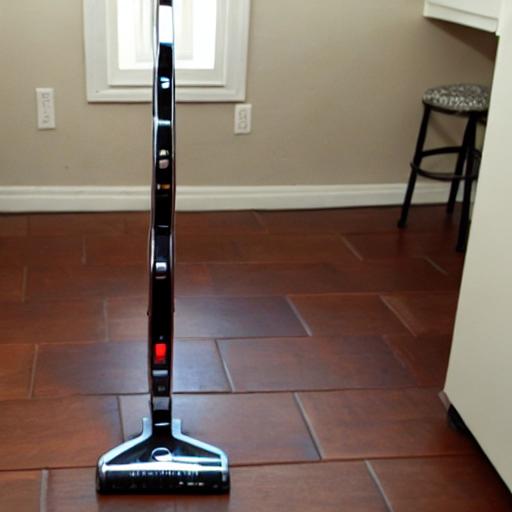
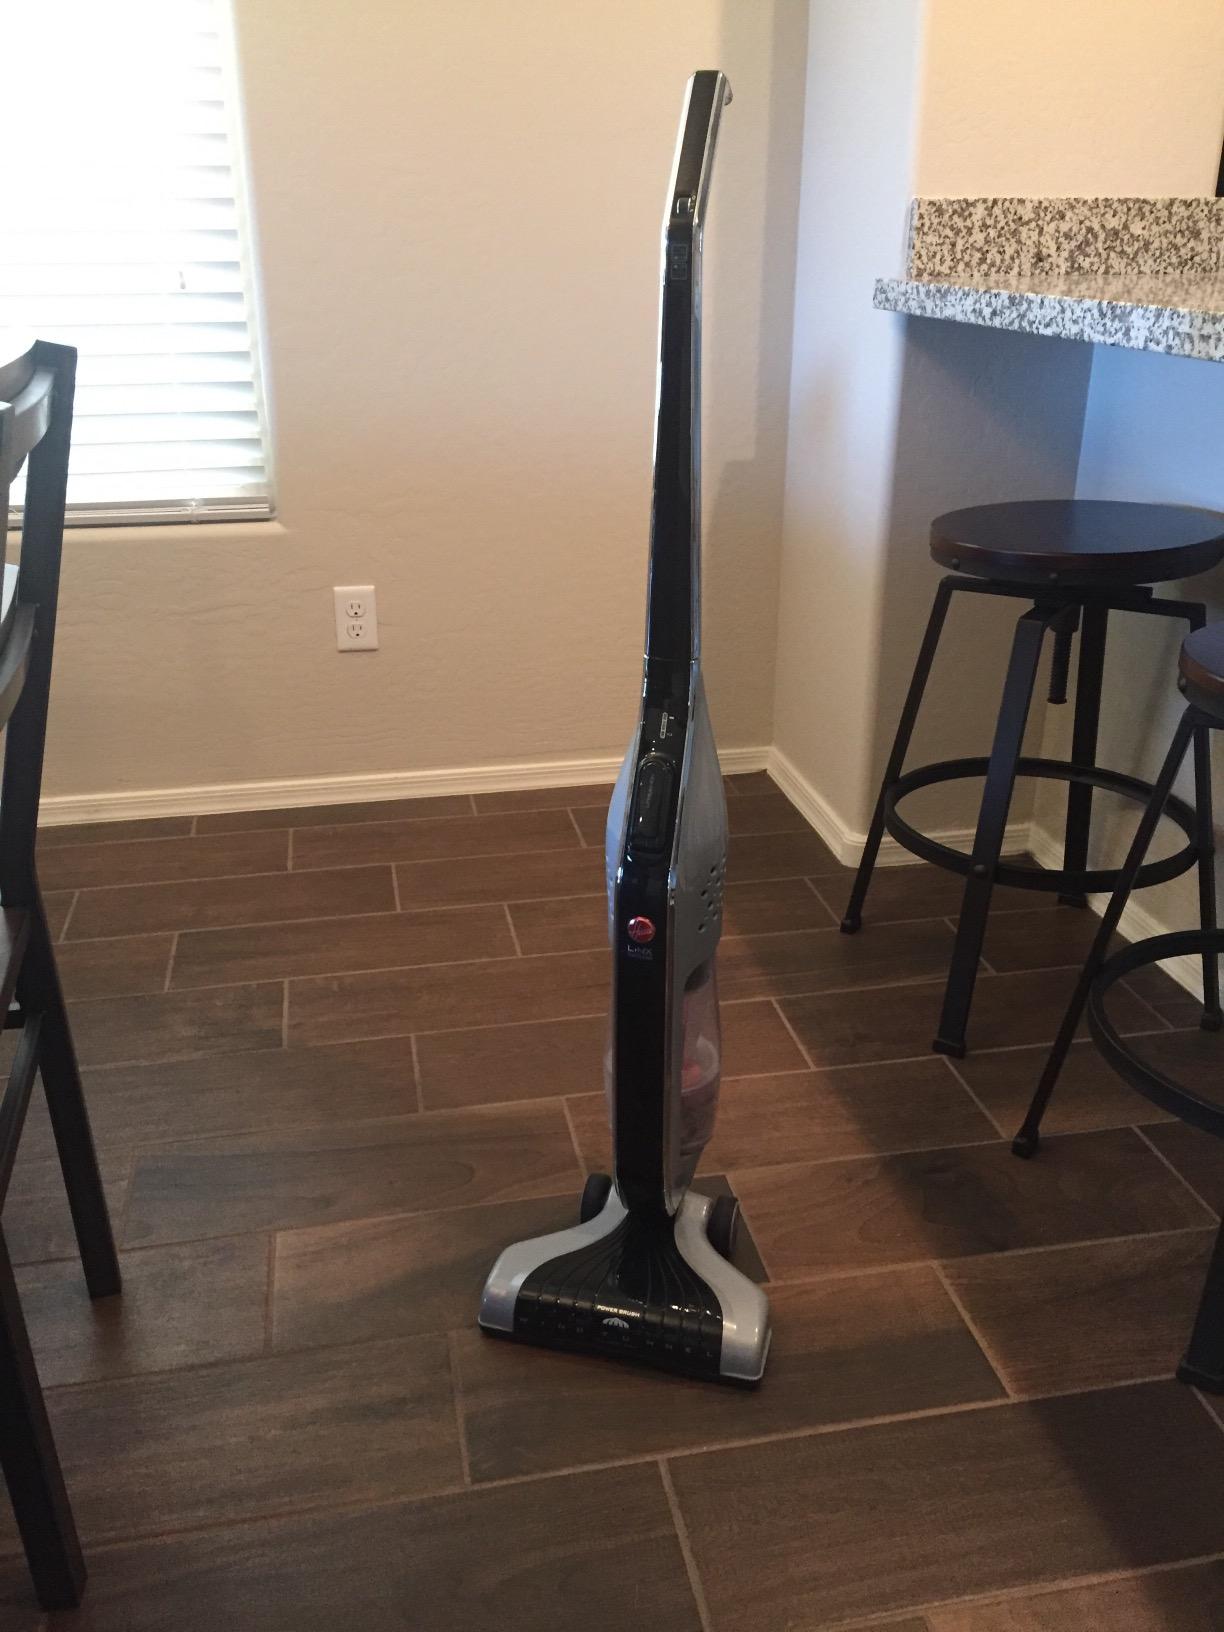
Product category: items_vacuum
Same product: no